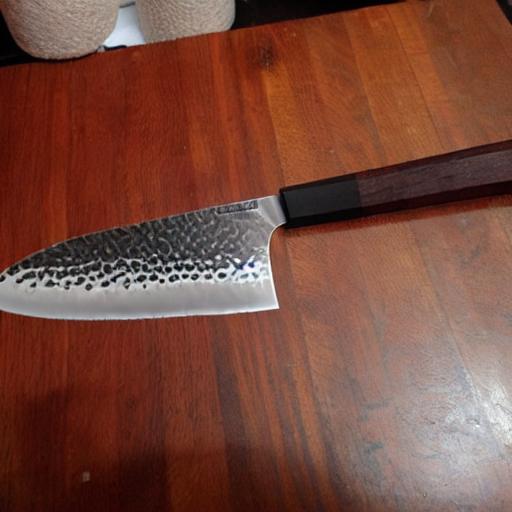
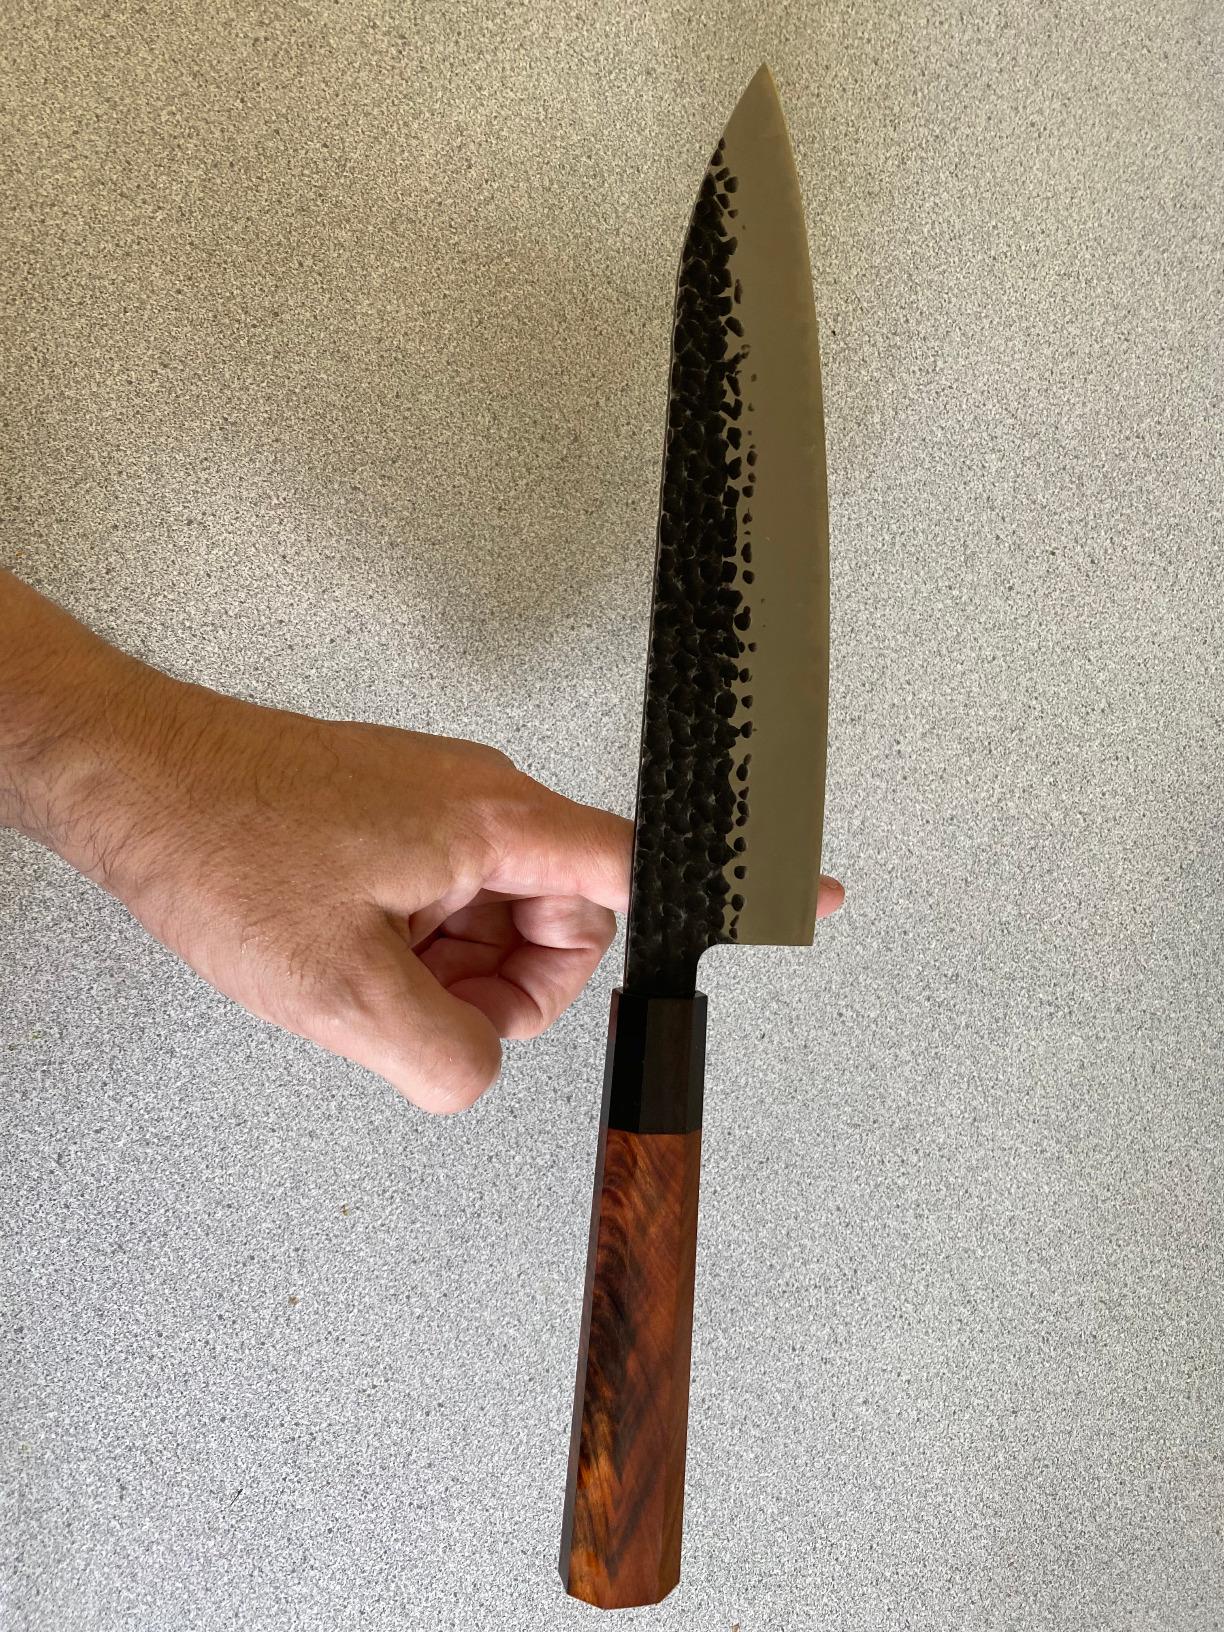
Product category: items_knife
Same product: no